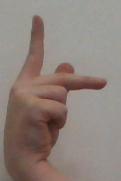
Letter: dha